Gustav Holst

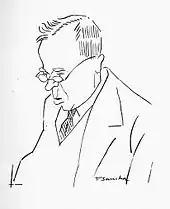
Holst, caricatured as "The Bringer of Jollity", by F Sanchez, 1921

At Thaxted, Holst became friendly with the Rev Conrad Noel, known as the "Red Vicar", who supported the Independent Labour Party and espoused many causes unpopular with conservative opinion. Noel also encouraged the revival of folk-dancing and processionals as part of church ceremonies, innovations which caused controversy among traditionally-minded churchgoers. Holst became an occasional organist and choirmaster at Thaxted Parish Church. He started an annual music festival at Whitsuntide in 1916; students from Morley College and St Paul's Girls' School performed together with local participants.